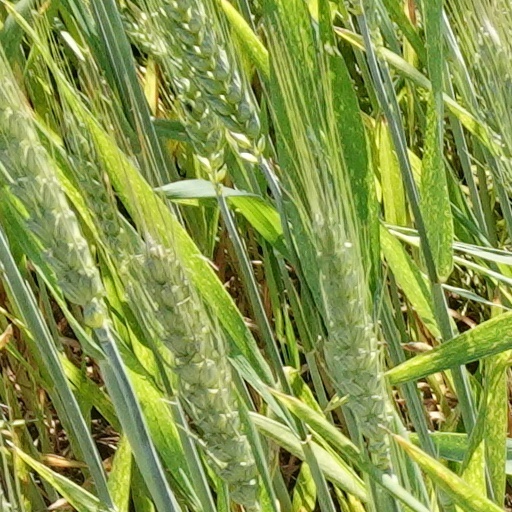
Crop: wheat